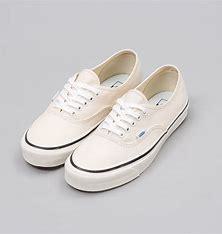
Brand: Vans
Model: Authentic